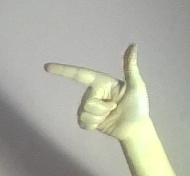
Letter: yaa